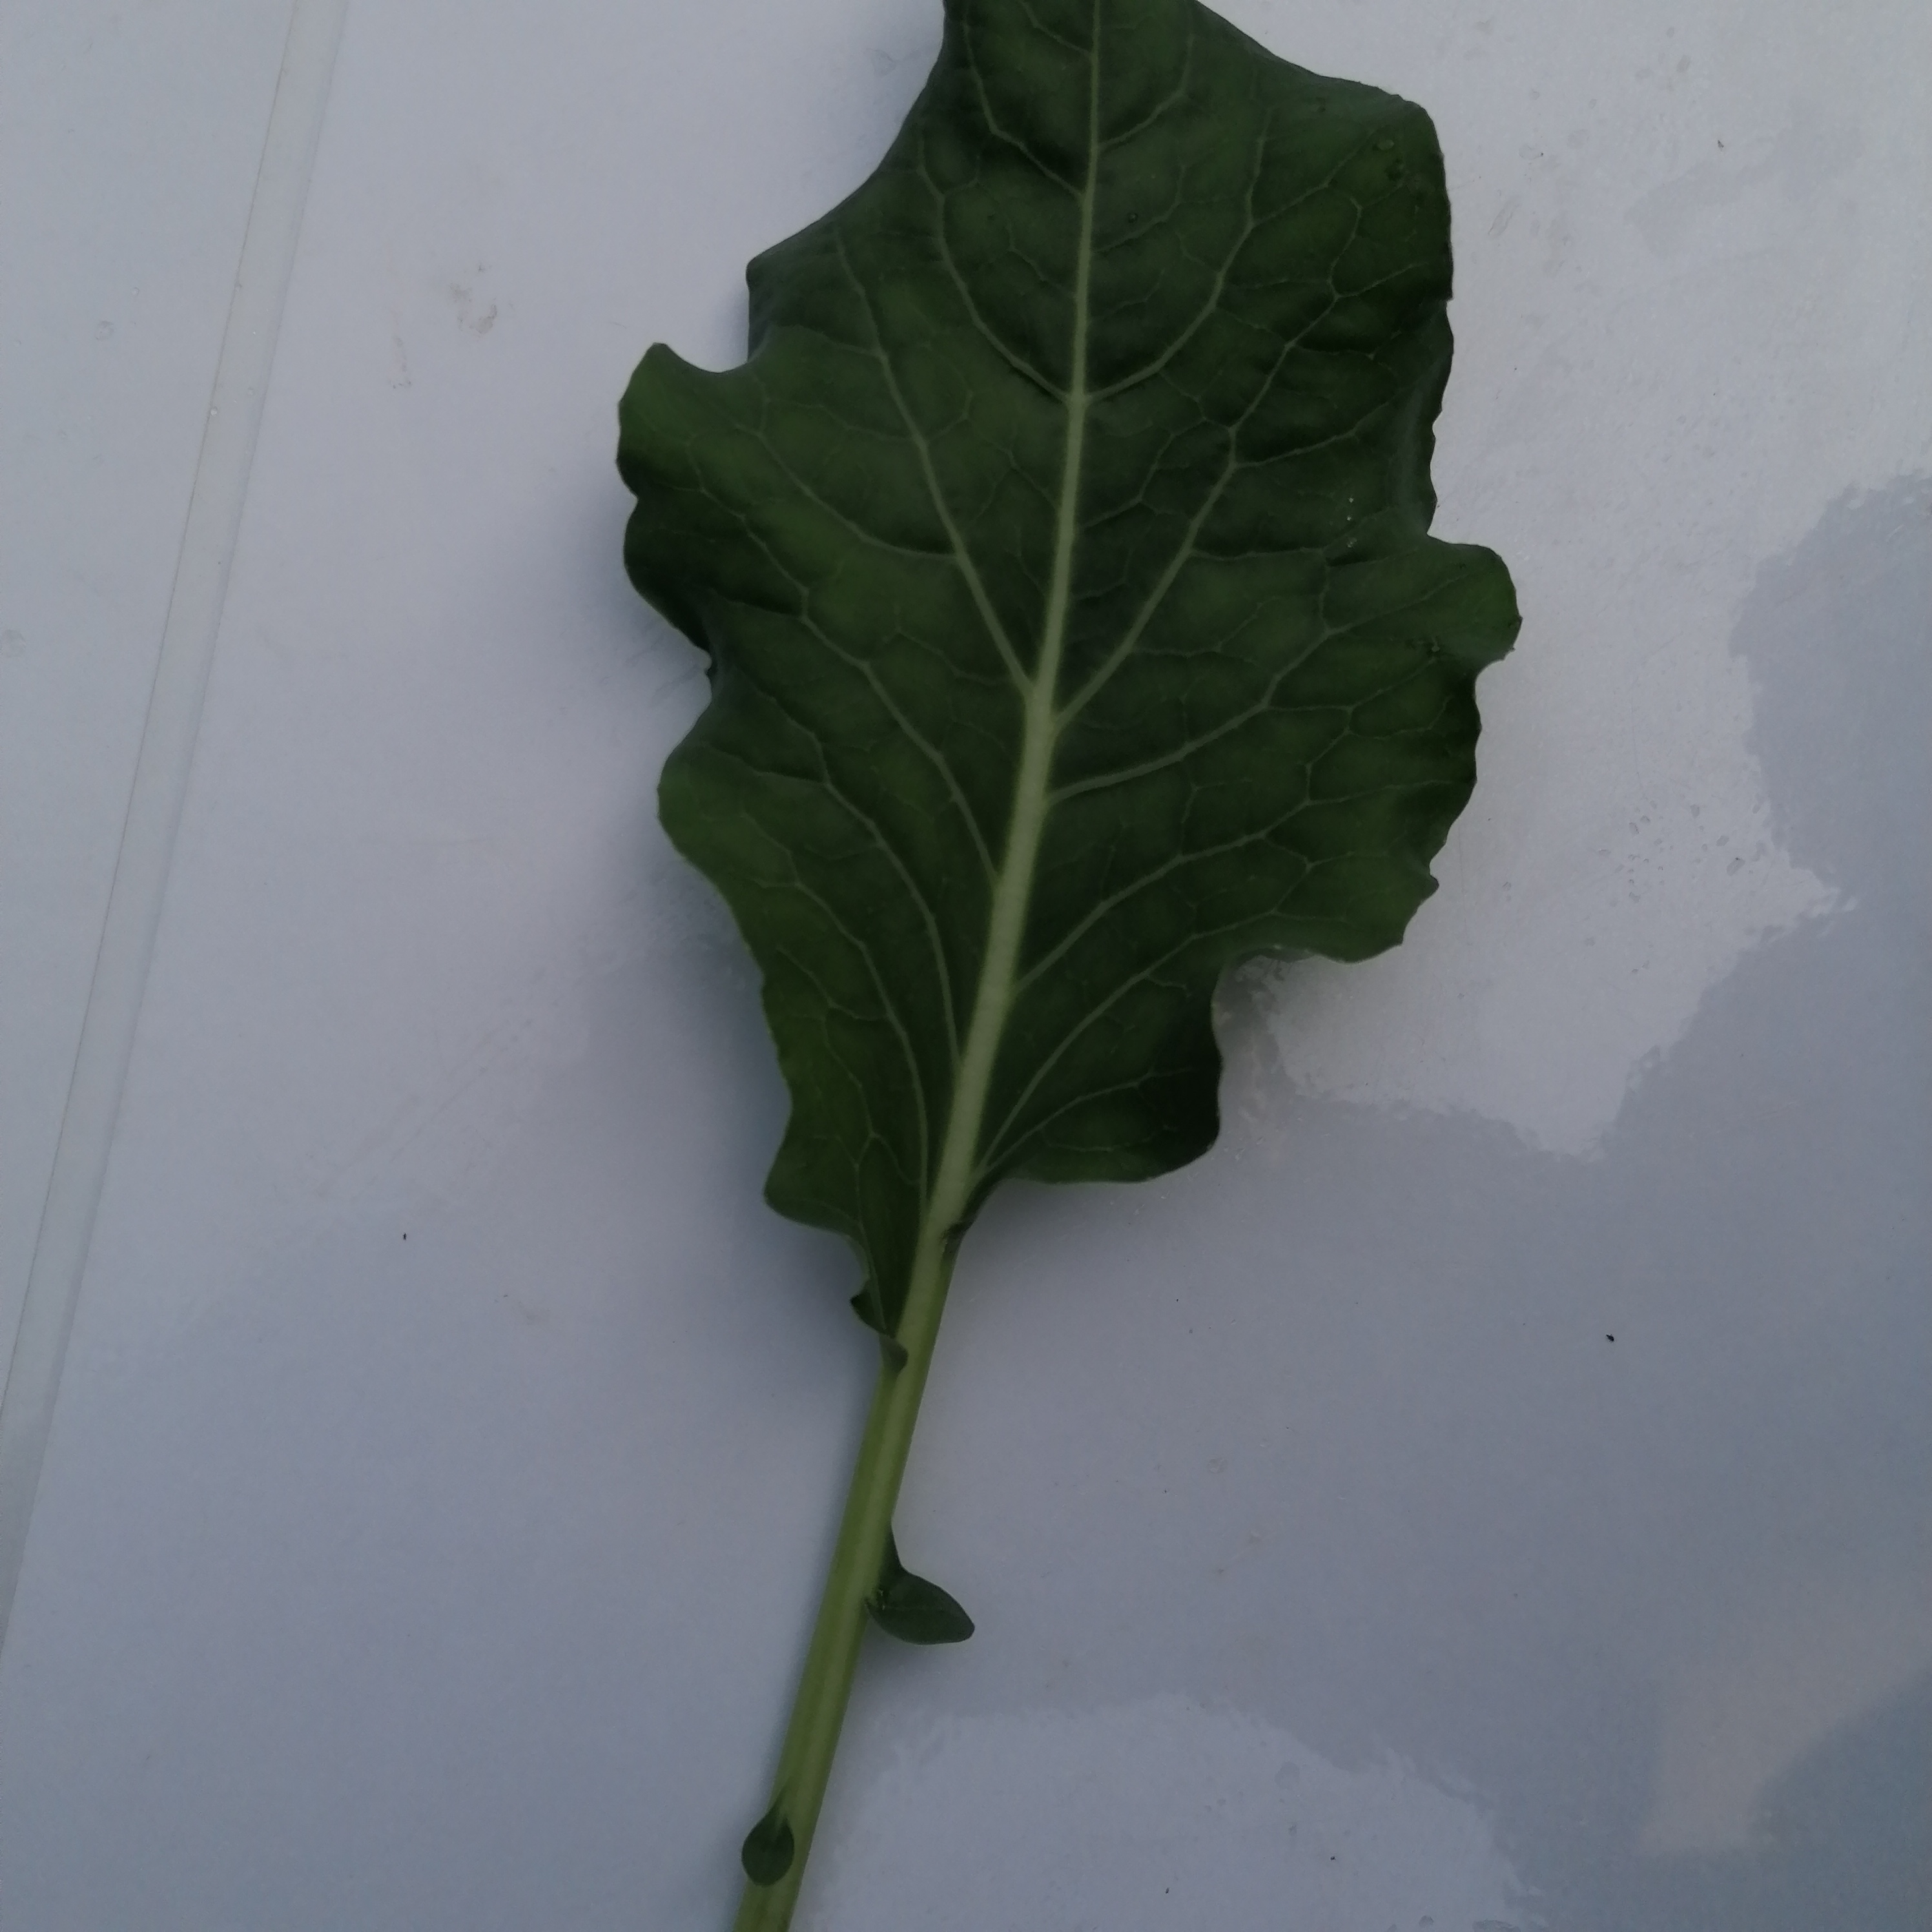
Label: Healthy